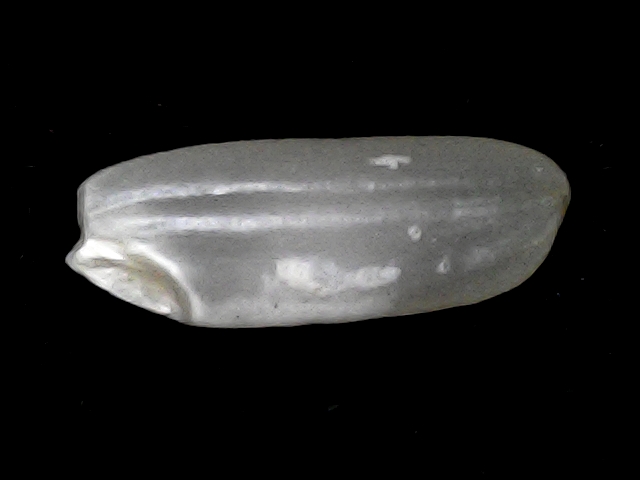
Rice variety: BD51